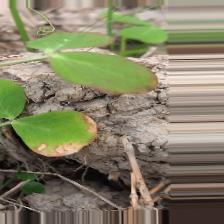
Label: Ascochyta blight